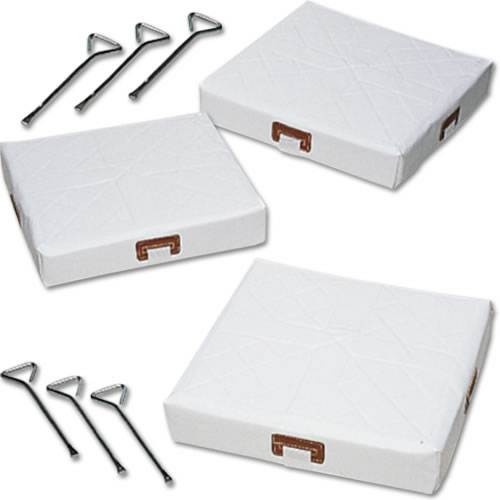
Heavy Duty Vinyl Bases
Heavy Duty Vinyl Bases When your players are trying to hit for the cycle, these heavy-duty vinyl bases will hold up to every base runner. Hitters can slide into the bases without the fear of injury thanks to the soft, cushioned feel of the poly-foam inner core. Inclement conditions are no match for these bases, as the nylon-impregnated vinyl covers resist water and weather. Sure to stand up to rigorous play, the bases have inverted sewn corner seams and a double-thick top that will hold up from the first pitch all the way to the last out. Detailed specifications of heavy duty vinyl bases Nylon-impregnated Cushioned landing Inverted sewn corner Product colors: White Product material: Foam/Vinyl This product is available in our inventory. Orders will be shipped as soon as possible after order has been placed.
Brand: VPI
Category: Sporting Goods > Athletics > Baseball & Softball > Baseball & Softball Bases & Plates > Baseball & Softball Bases